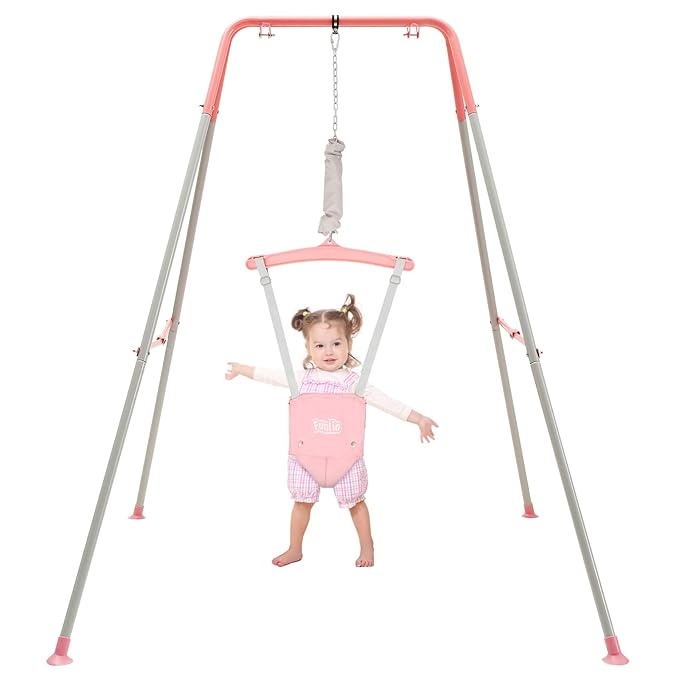
FUNLIO Baby Jumper with Stand for 6-24 Months, Infant Jumper for Indoor/Outdoor Play, Toddler Jumper for Baby Girl/Boy, with Adjustable Chain, Easy to Assemble & Store (with Stand) - Pink
About This 【Have a Happy Childhood】Get ready for endless hours of fun! FUNLIO baby jumper comes with a height-adjustable chain, suitable for toddlers aged 6-24 months. The length of the chain is adjustable to 10in, and your baby can play indoors or outdoors. This set will help infants improve balance and exercise muscles. Give your little one a chance to enjoy a happy childhood. 【Better Material, Safe & Comfortable】Safety is super important when children play, and that's why we strive to make our products safer! Our baby jumpers are equipped with strong and flexible 304 stainless steel springs, safety lock carabiners, high-quality plastic, and non-slip rubber feet. All of these materials will help protect your baby well. Made from soft fabric and double-layer cotton, the wide and firm velcro seat belt is comfortable for your elder kids to play. 【Easy to Store & Carry, Indoor & Outdoor Use】Our baby jumper comes with a fordable stand, so you can easily fold and place it in your house. Also, the movable stand is convenient to carry, so your baby can play with it in the living room, on the grass, in the park, wherever you like! 【Easy to Assemble】With clear and detailed instructions, you only need no more than 10 minutes to assemble it. And you can spend a happy family time and exercise kids' hands-on ability by assembling it with your lovely kids. It's 61in (155cm) tall when installed.The jumper can hold up to 50lb (22kg). 【90 Days Return Policy & 3 Years Quality Services】FUNLIO is committed to providing our customers with exceptional products & services. We offer a 90-day return policy and a 3-year quality service. In case any parts are missing or damaged during transportation, please contact us immediately. We will assist you by sending replacement parts or exchanging the product in 2 business days. Either way, you will also get a 10% return. Overview Color : Cute Pink Material : Cotton, Plastic, Rubber, Stainless Steel Brand : FUNLIO Age Range (Description) : Kid Style : Folding
Brand: FUNLIO
Category: Baby & Toddler > Baby Toys & Activity Equipment > Baby Jumpers & Swings > Baby Jumpers